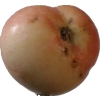
Label: Apple 10